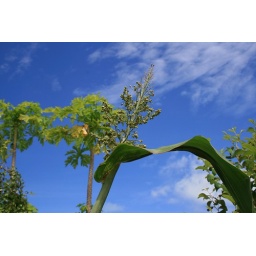
perfect blue n green in the islands